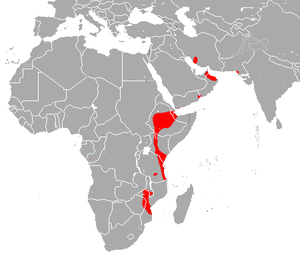
Triaenops persicus est une espèce de chauves-souris de la famille des Hipposideridae.
Triaenops afer est une espèce de chauves-souris de la famille des Hipposideridae.